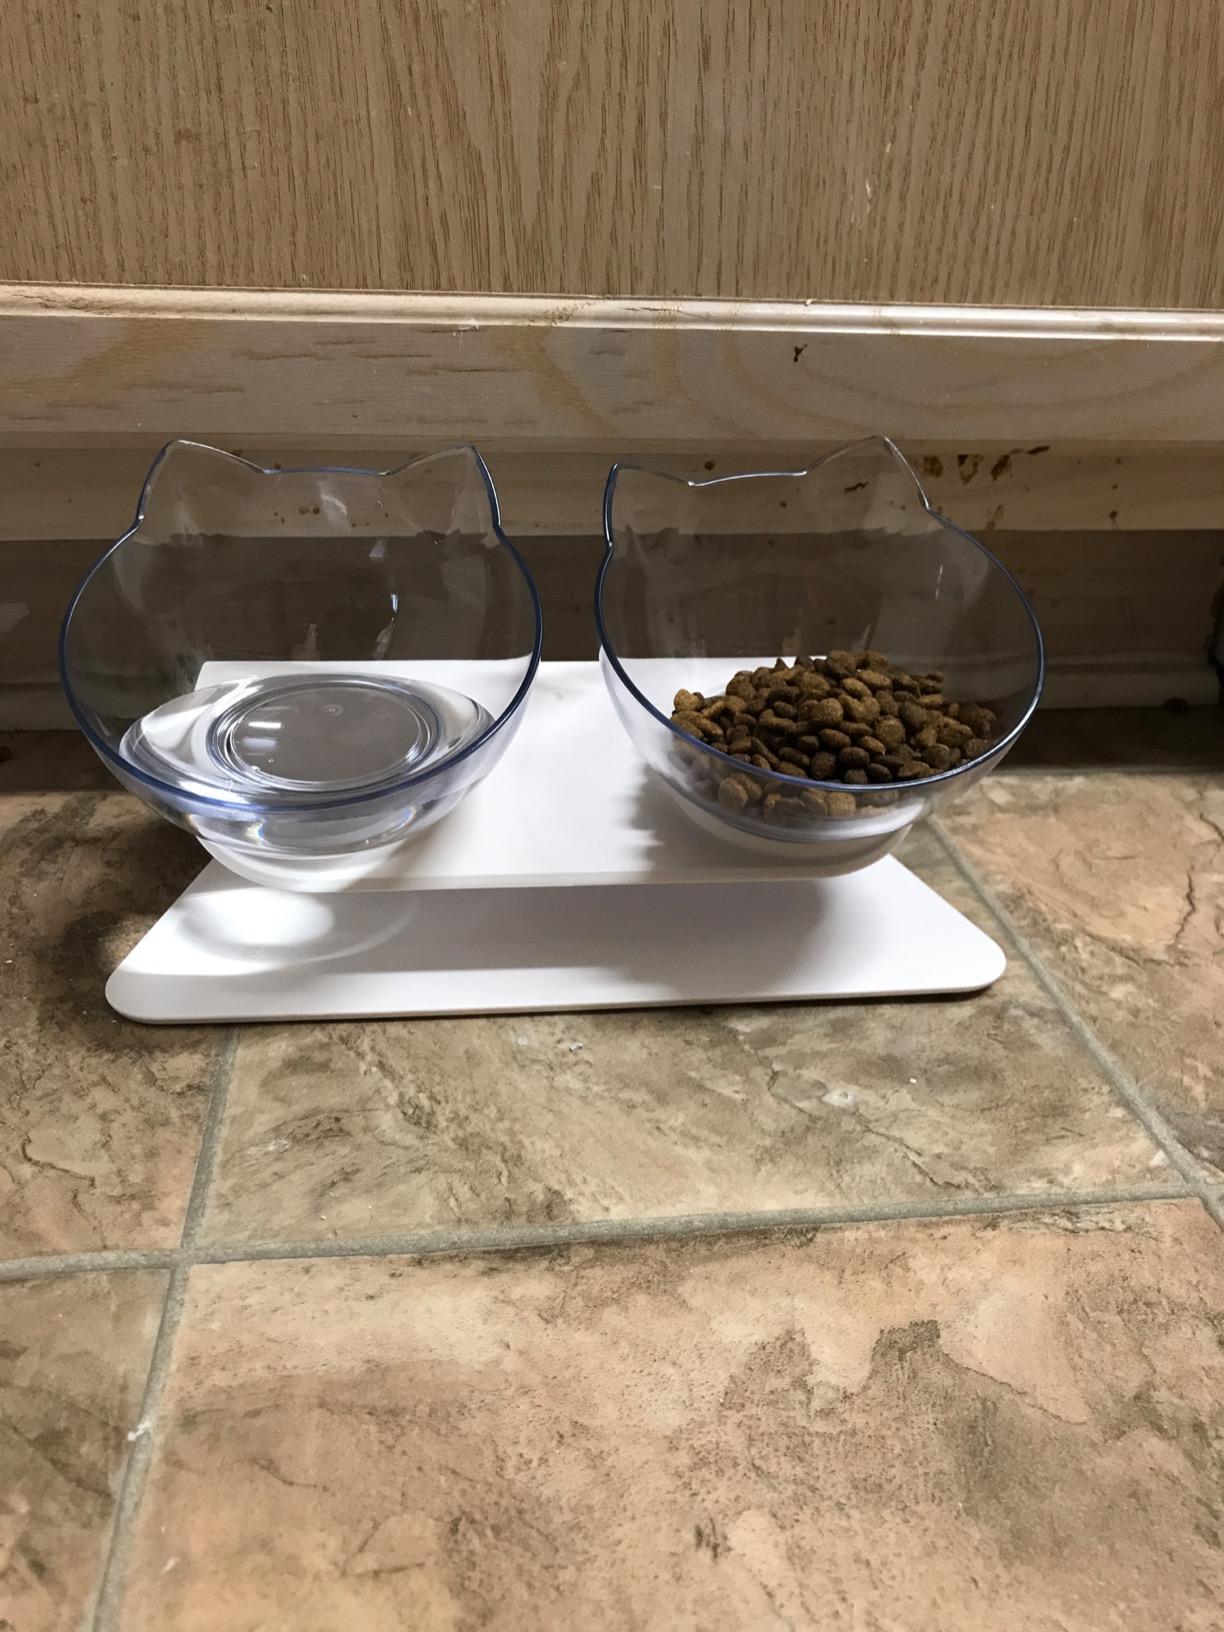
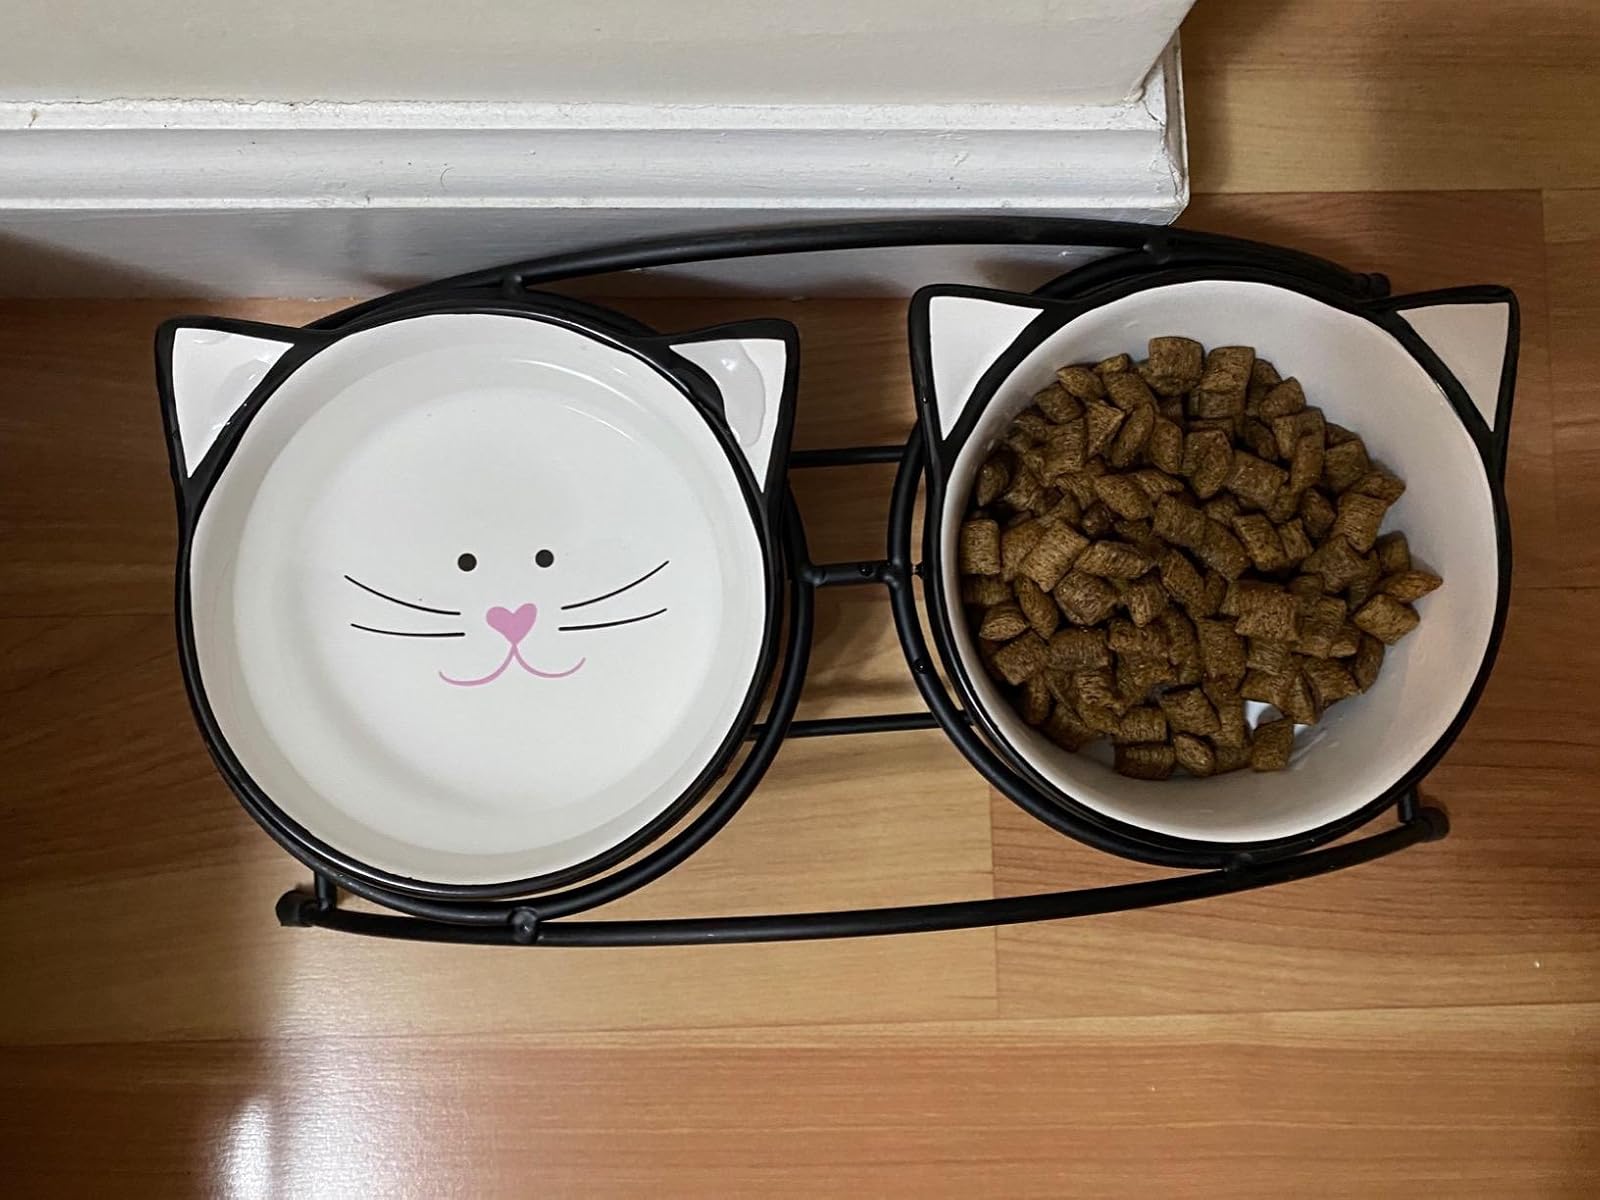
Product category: items_bowl
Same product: no